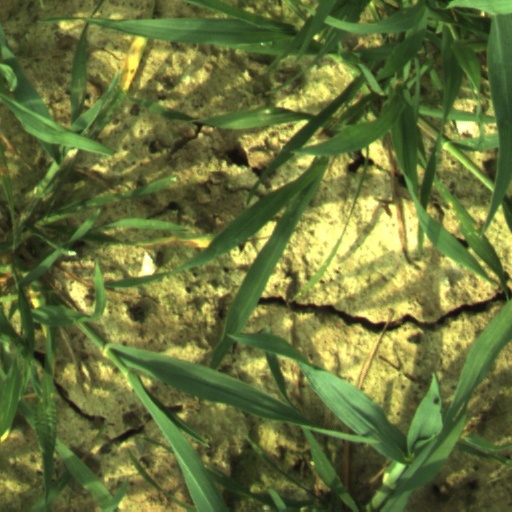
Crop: wheat